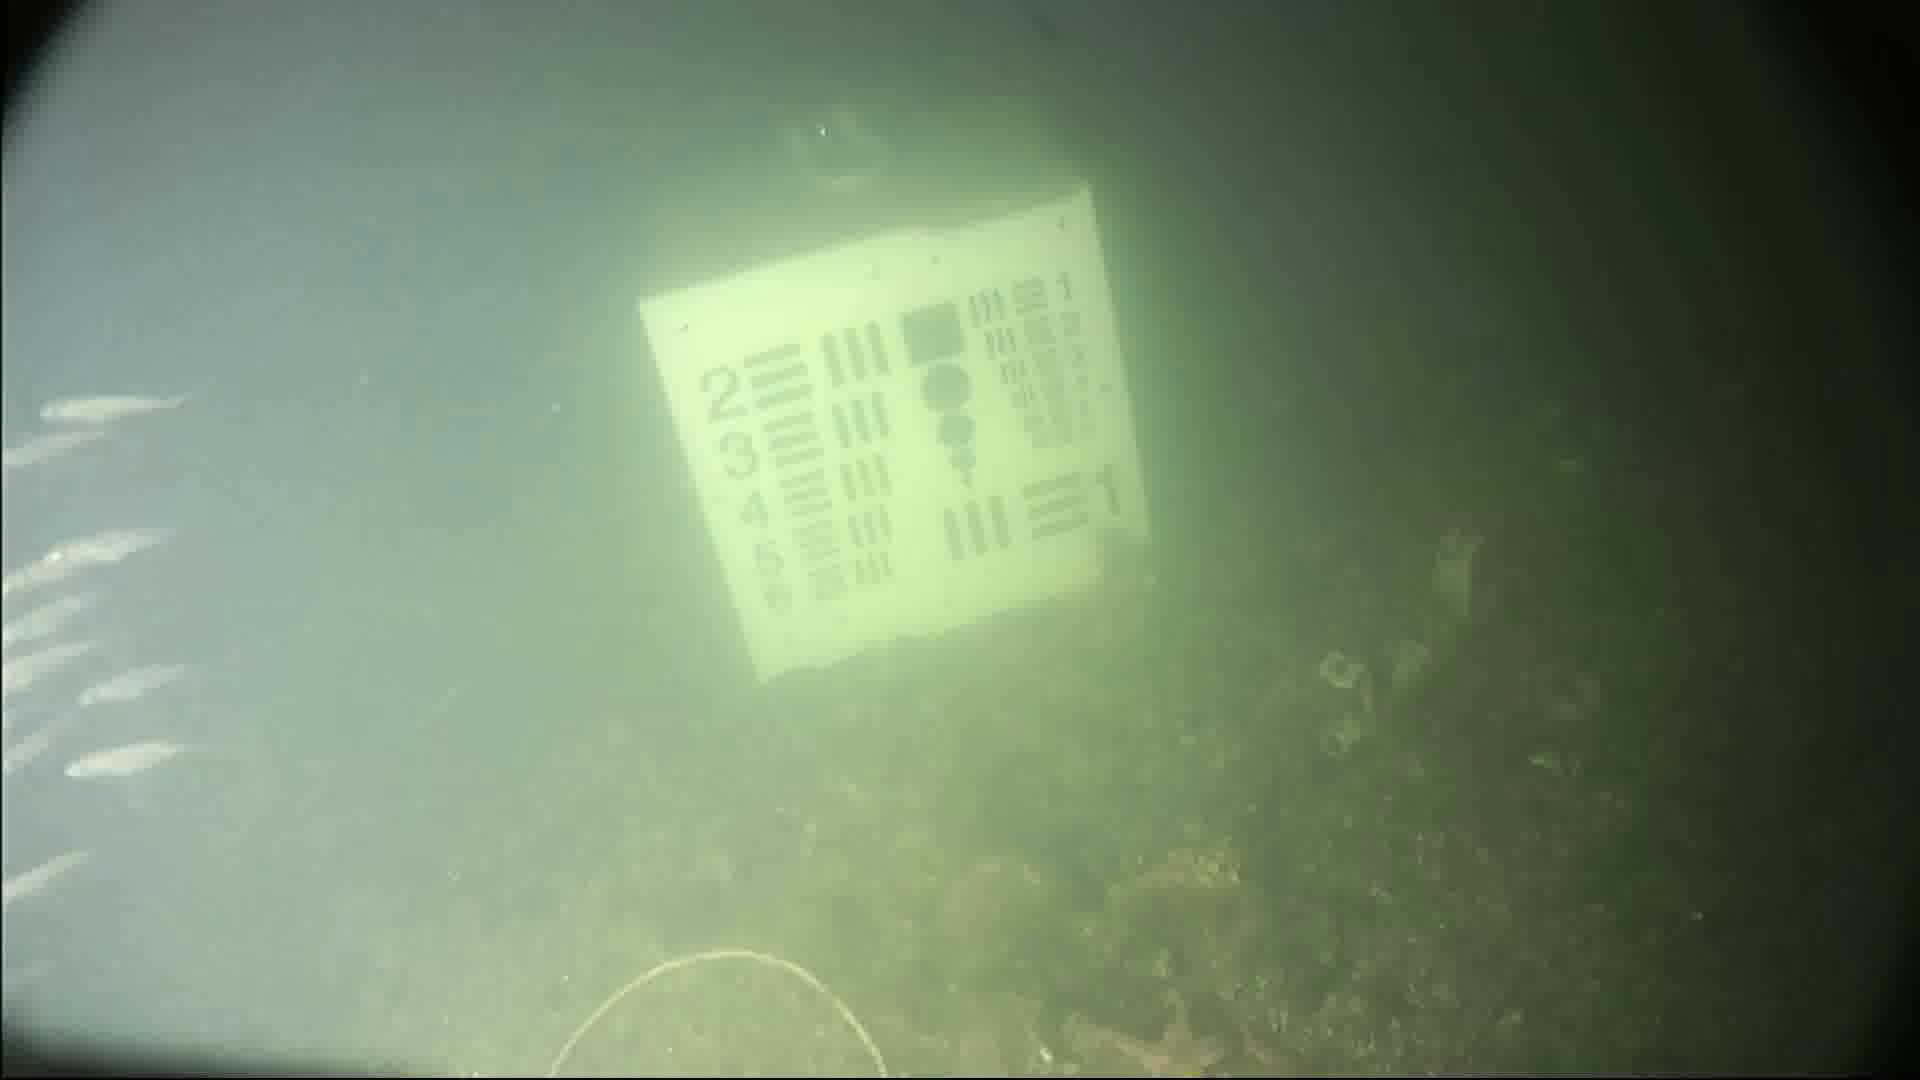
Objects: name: small_fish
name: starfish